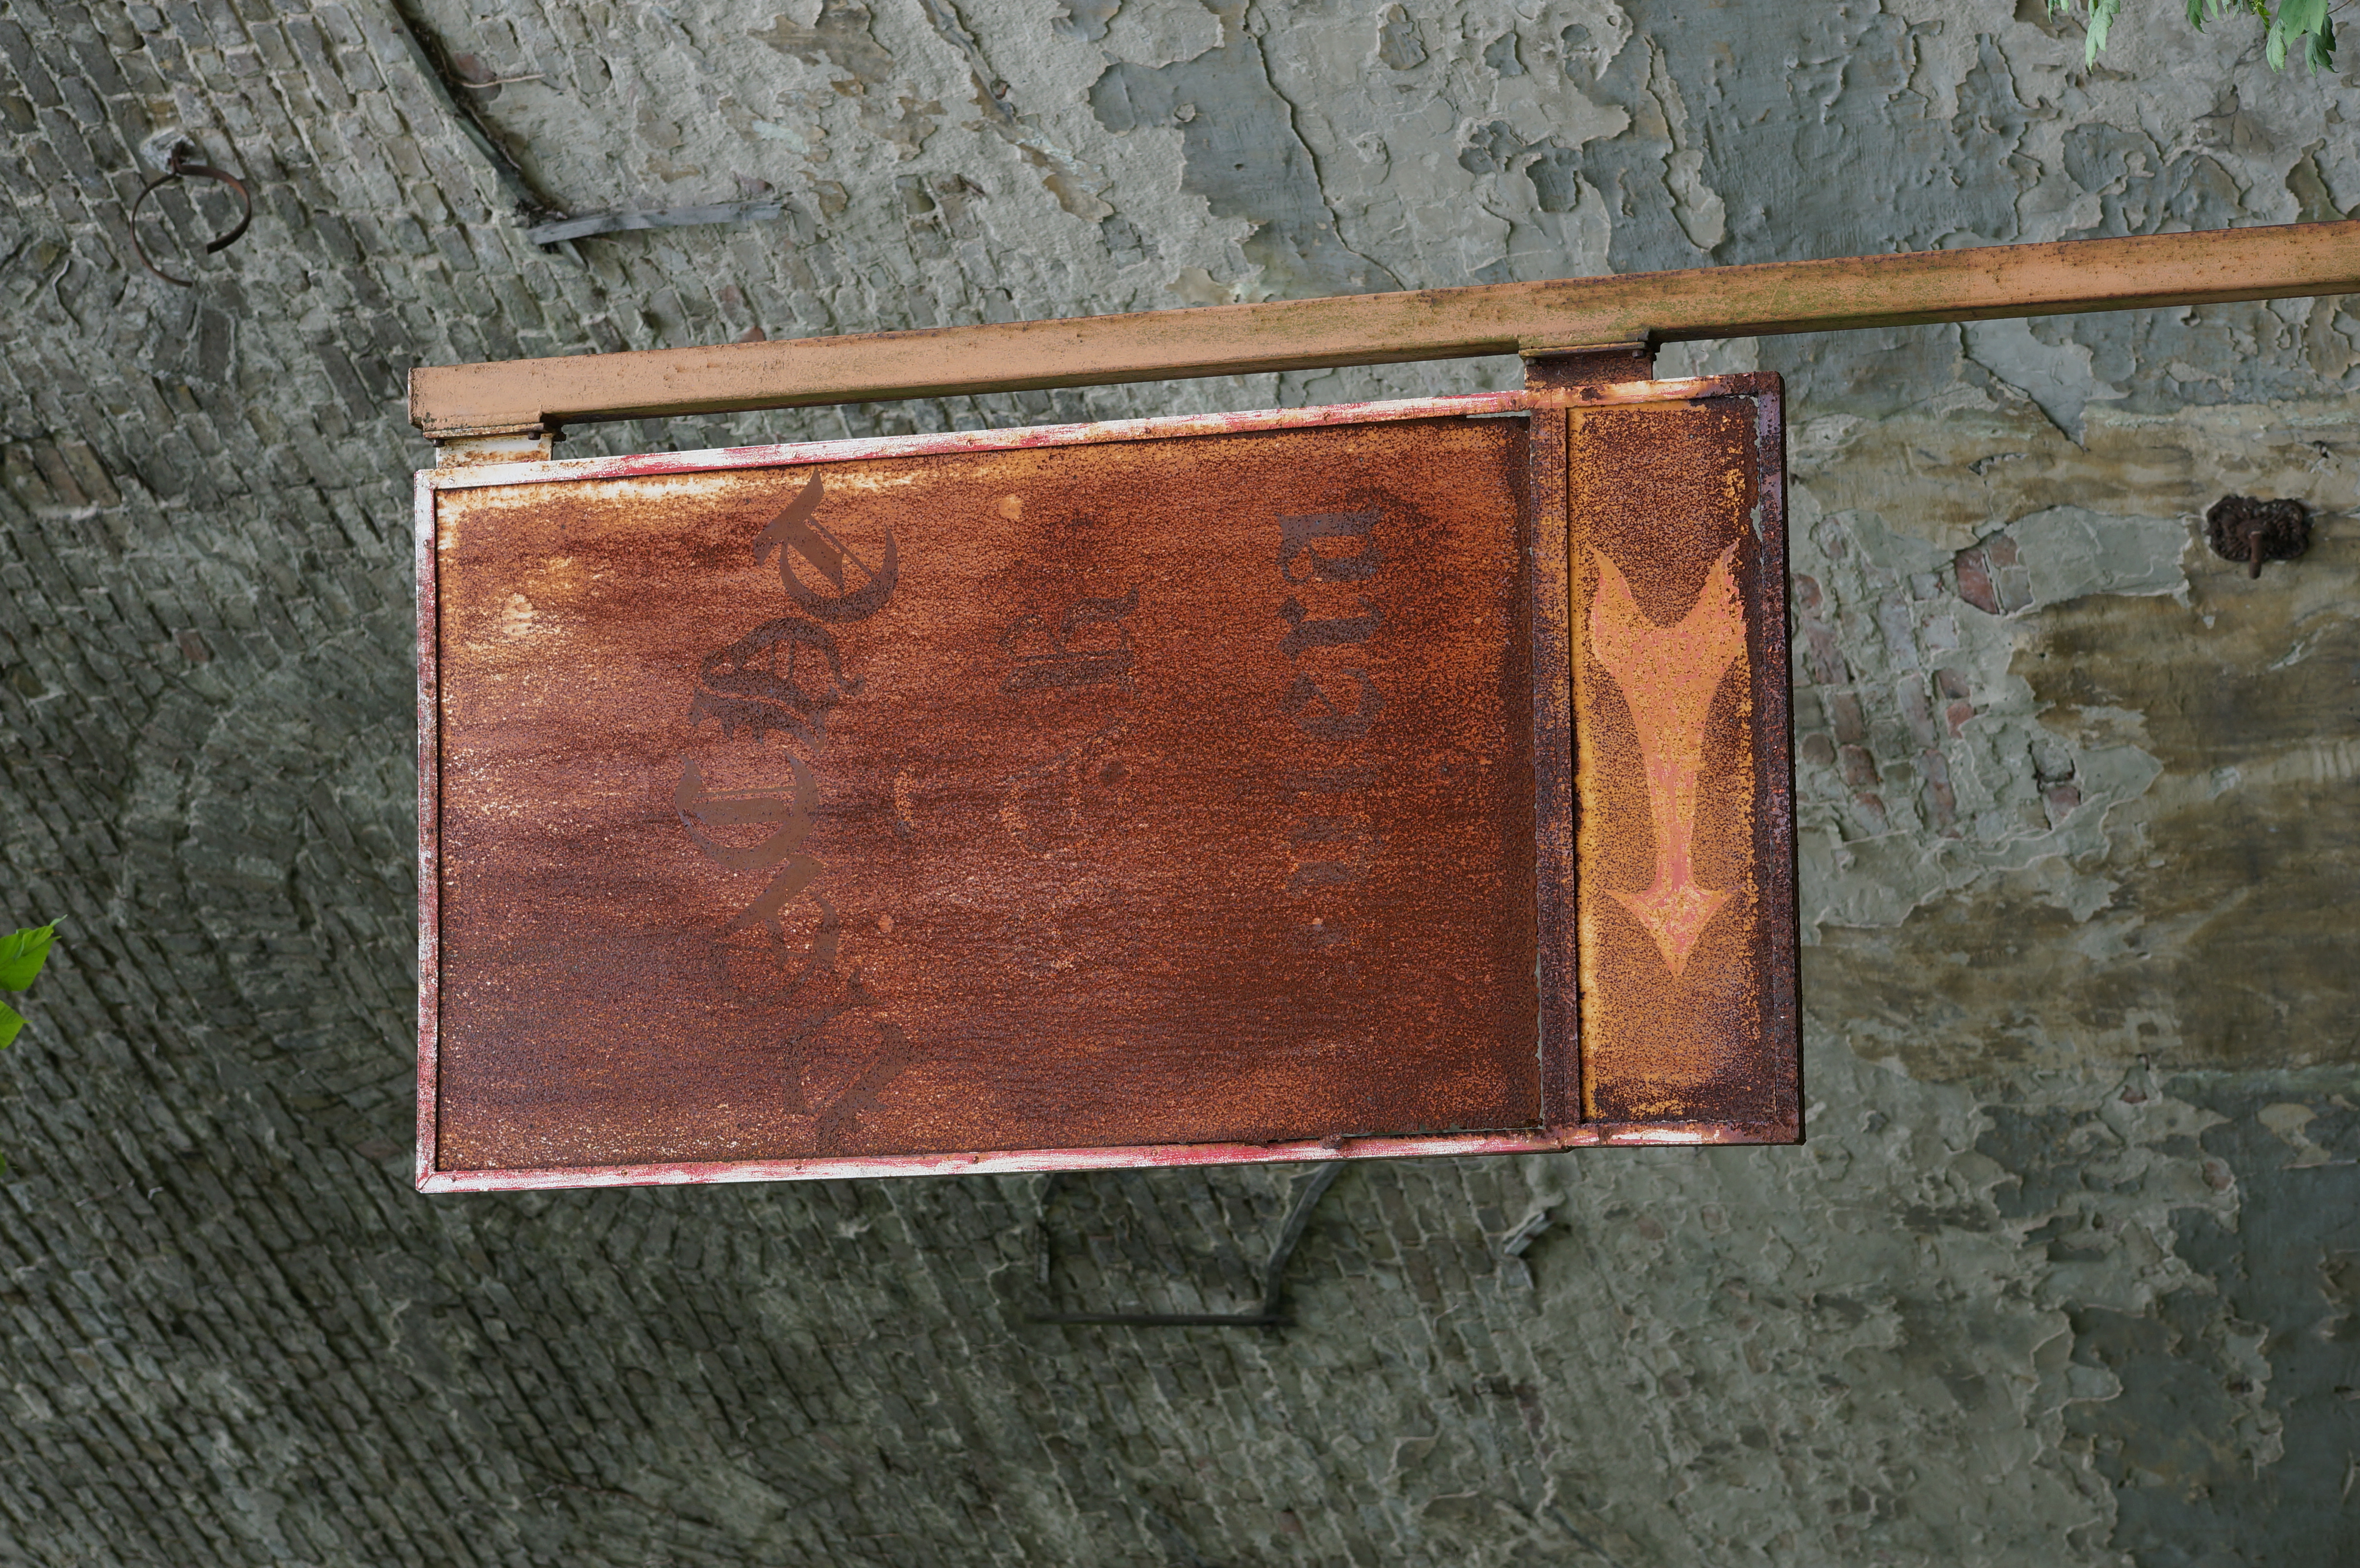
wood, antique, wall, furniture, material, 2015, germany, deutschland, berlin, sony, sigma, 60mm, nex, nex6, lenstagged, steffenzahn, guessedberlin, sigma60mm, sigma60, sigma60mmf28dn, sigma60mmf28, sigma60mmf28dnart, sigma60mm128dn, gwbthomaslautenschlag, man made object